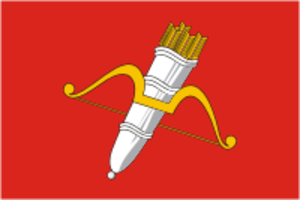
Atchinsk est une ville du kraï de Krasnoïarsk, en Russie, dans le sud de la Sibérie. Sa population s'élevait 106 029 habitants en 2015.